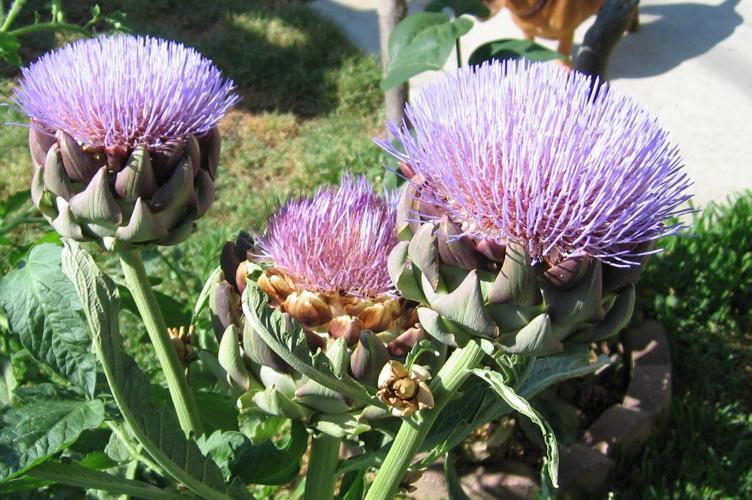
Label: artichoke